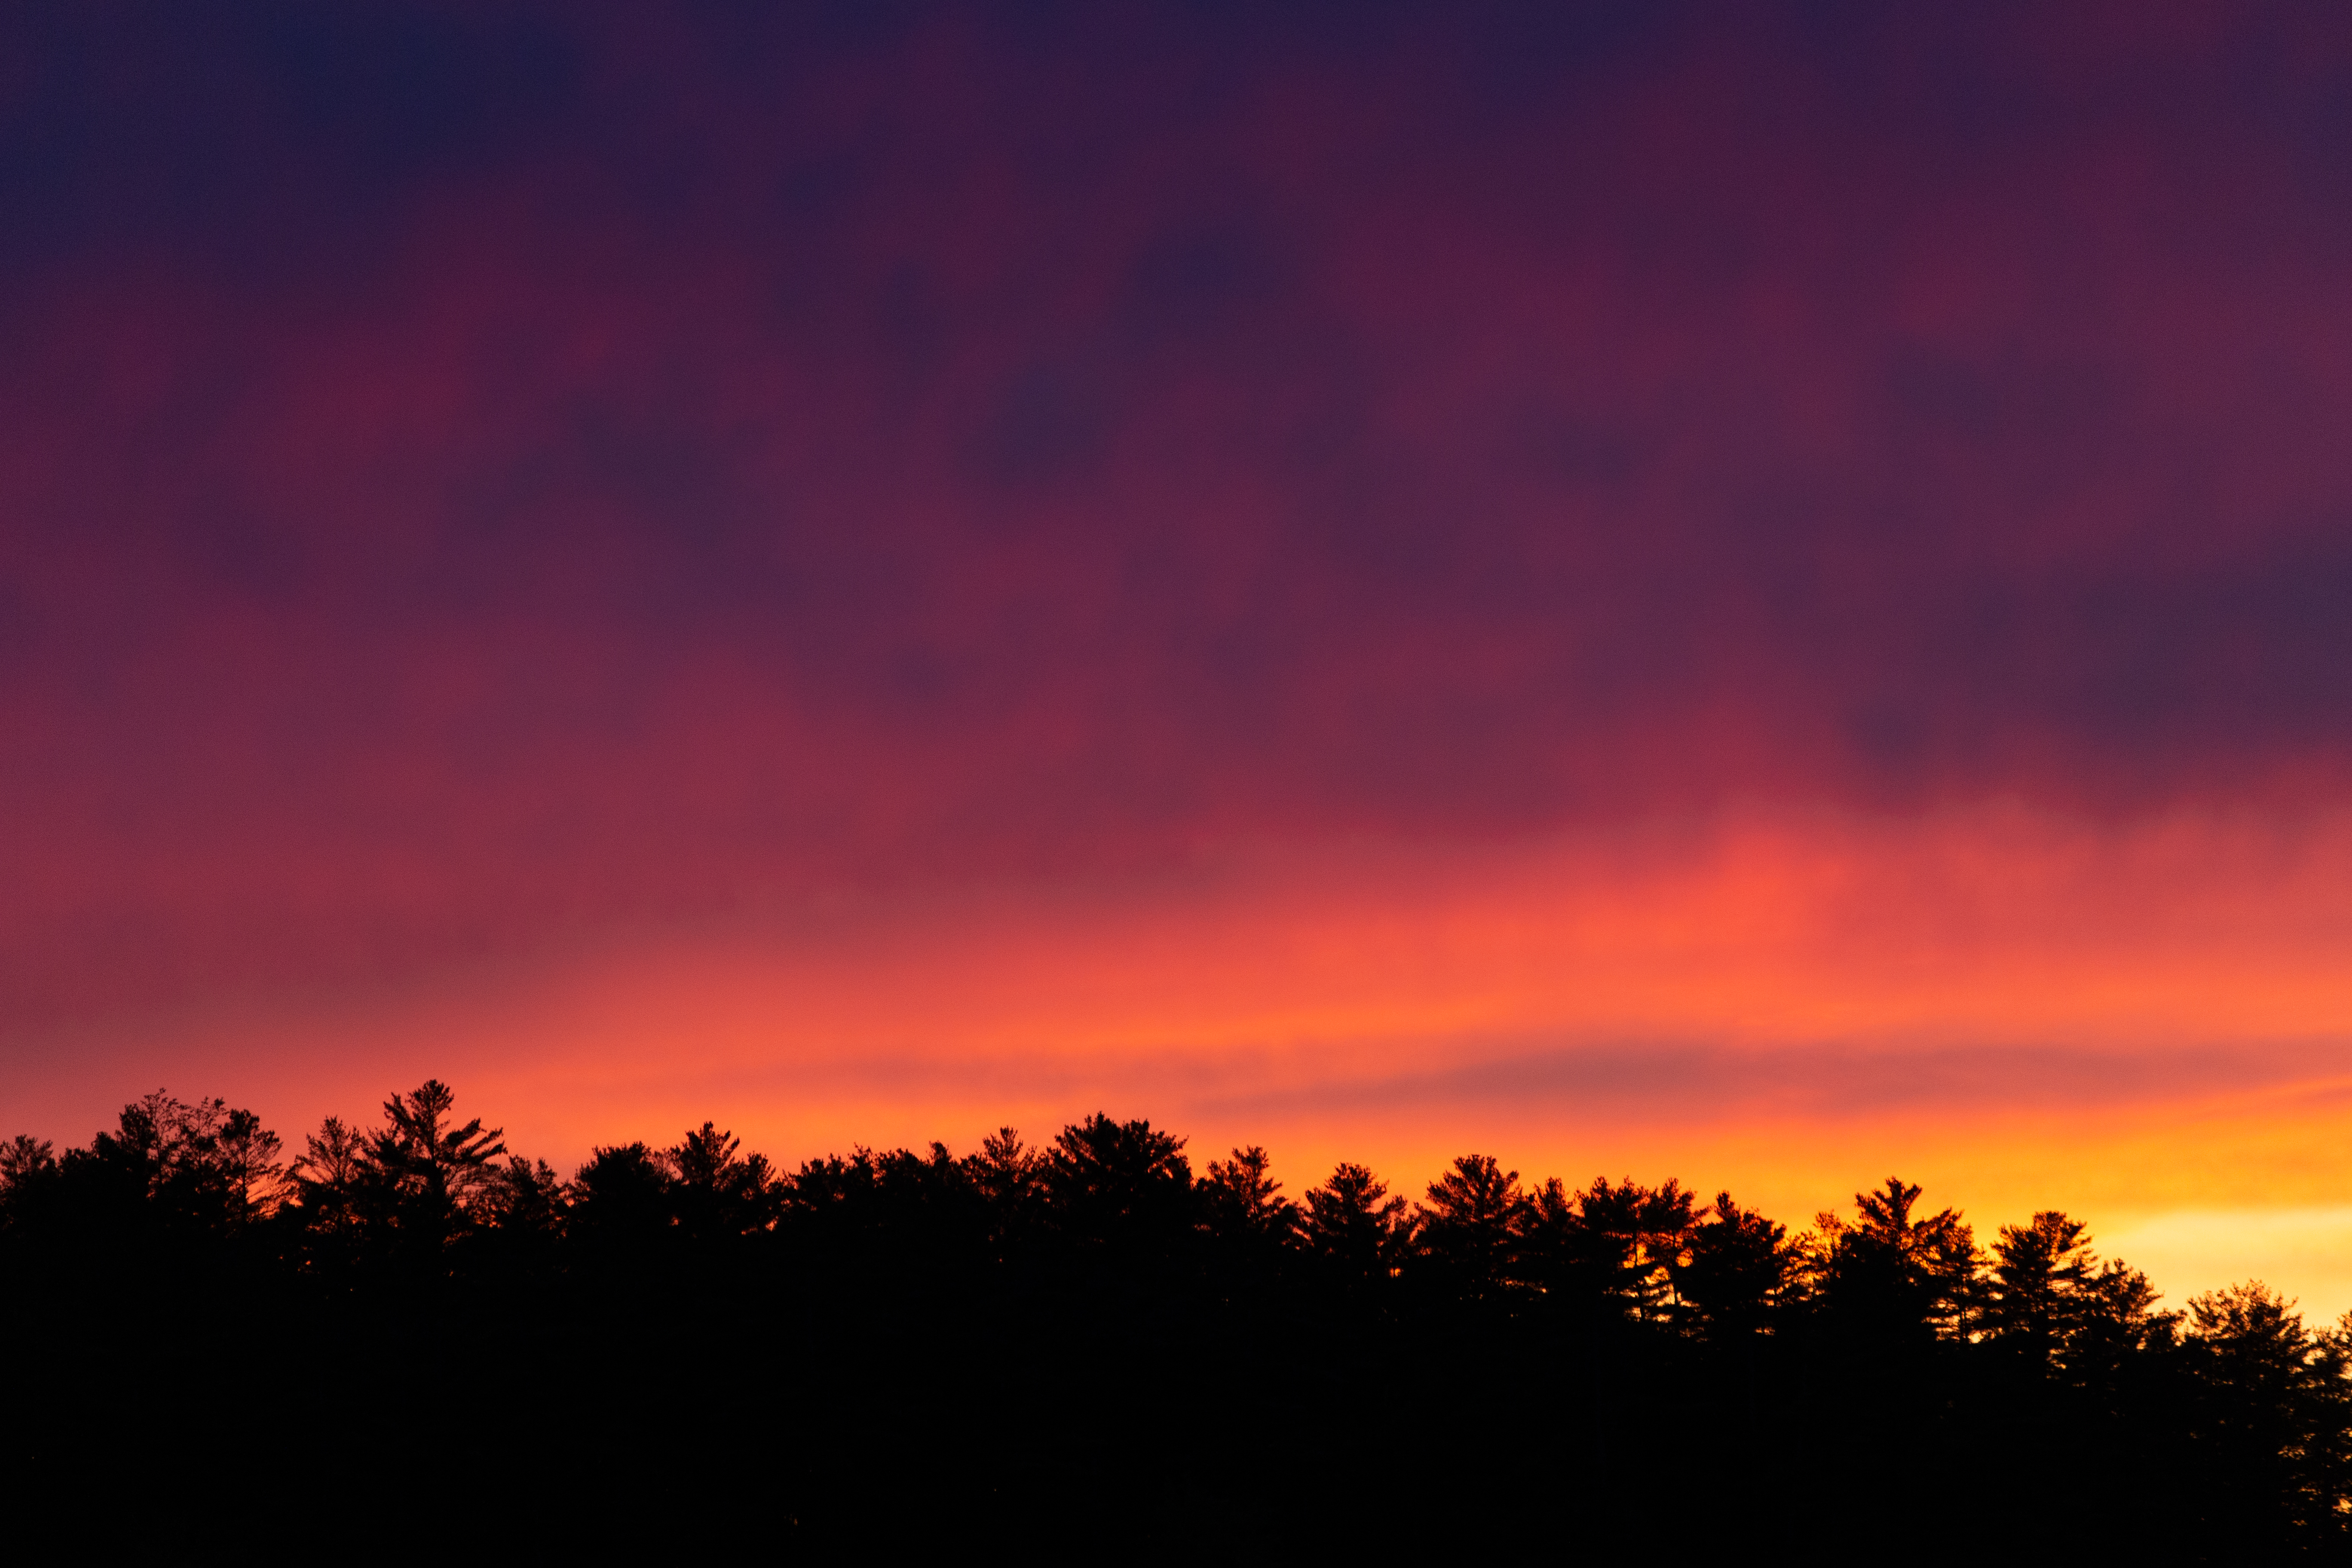
nature, branch, sunset, atmosphere, natural landscape, dusk, red sky at morning, sunrise, leaf, red, pink, evening, Colorfulness, afterglow, orange, atmospheric phenomenon, magenta, purple, peach, violet, morning, calm, dawn, temperate broadleaf and mixed forest, silhouette, conifer, Northern hardwood forest, heat